Klimova Treasure

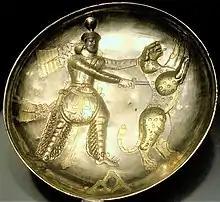
The "Klimova Plate", depicting Sasanian monarch Shapur III killing a leopard

The Klimova Treasure is a hoard of Early Byzantine and Sasanian silver objects that was discovered in 1907 near the village of Klimova in the Perm Governorate of the Russian Empire (modern-day Perm Krai, in central Russia). It is one of several hoards of Byzantine and Sasanian silverware uncovered in that region, which are collectively referred to as the Perm Treasures.